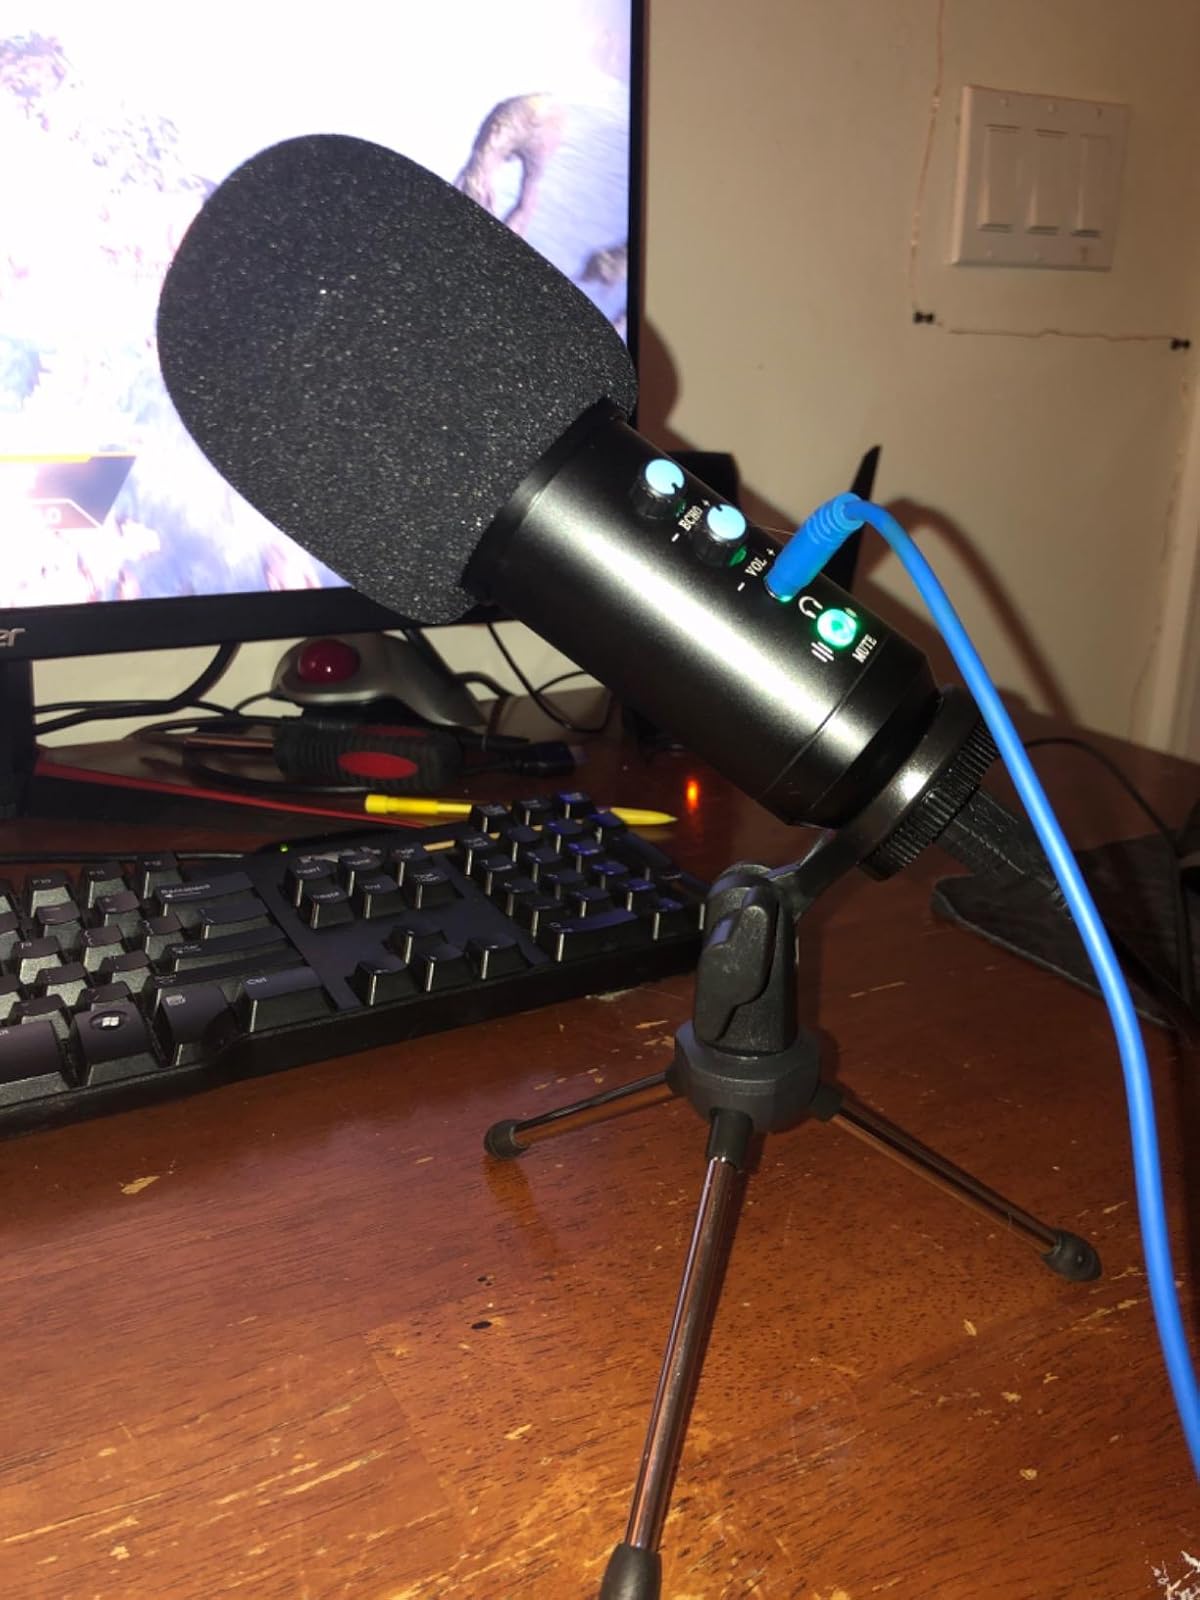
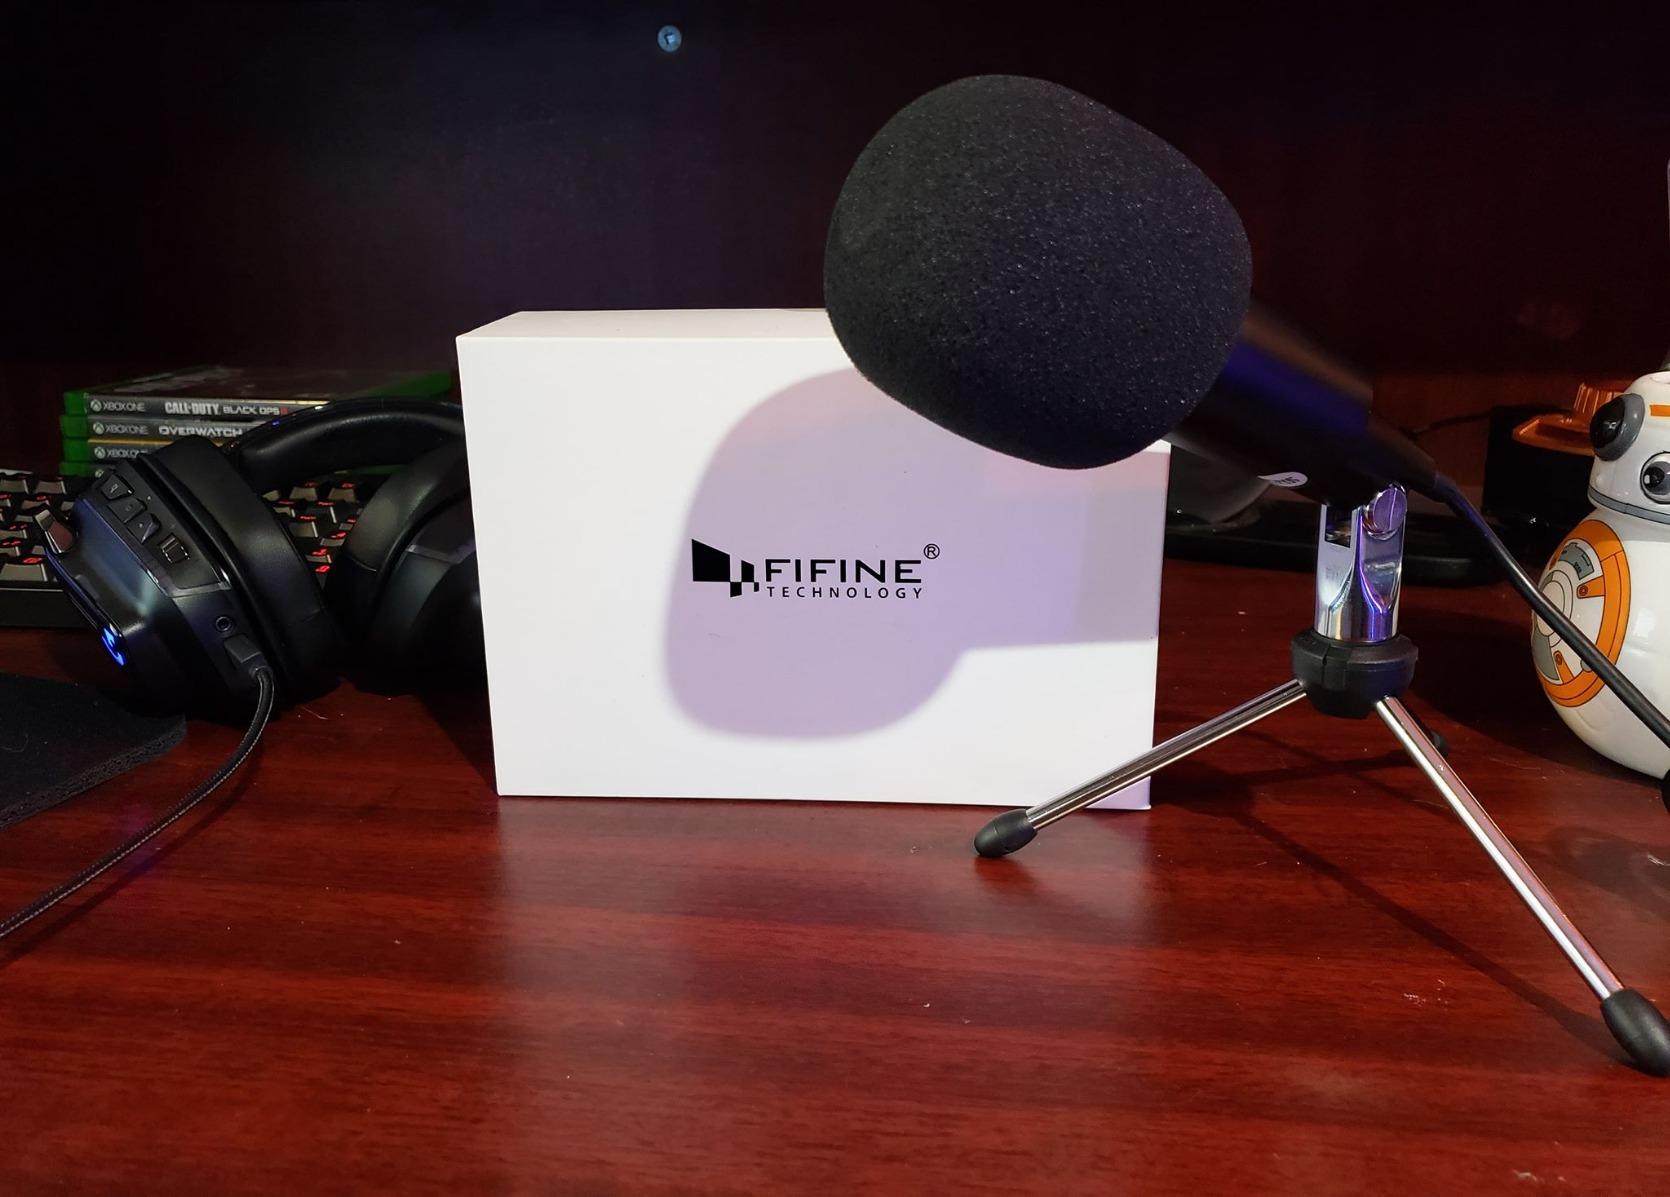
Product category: microphone
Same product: no